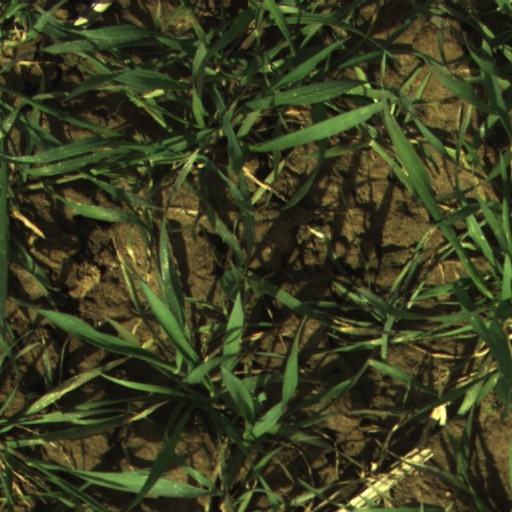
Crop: wheat